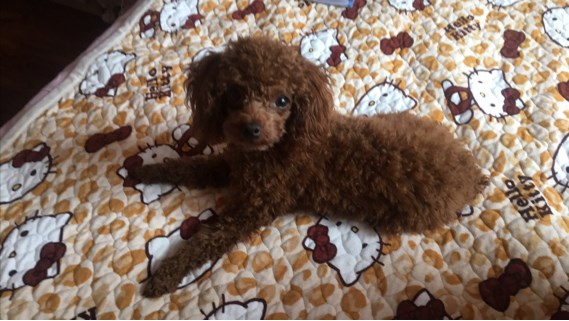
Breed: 7449-n000128-teddy